Hidden Diary

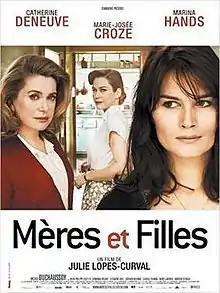
Film poster

Hidden Diary (also titled Mères et filles and La Cuisine) is a 2009 Franco-Canadian drama film directed by Julie Lopes-Curval. The film tells the story of three generations of women, starring Catherine Deneuve, Marina Hands and Marie-Josée Croze.